Nastassja Kinski

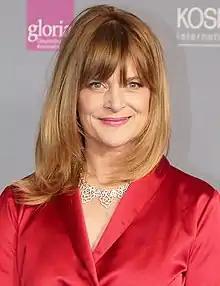
Kinski in 2017

Nastassja Aglaia Kinski (née Nakszynski, ; born 24 January 1961) is a German actress and former model who has appeared in more than 60 films in Europe and the United States. Her worldwide breakthrough was with "Stay as You Are" (1978). She then came to global prominence with her Golden Globe Award-winning performance as the title character in the Roman Polanski-directed film "Tess" (1979). Other films in which she acted include the Francis Ford Coppola musical romance film "One from the Heart" (1982), erotic horror film "Cat People" (1982) from Paul Schrader, and the Wim Wenders drama films "Paris, Texas" (1984) and "Faraway, So Close!" (1993). She also appeared in the biographical drama film "An American Rhapsody" (2001). She is the daughter of German actor Klaus Kinski.